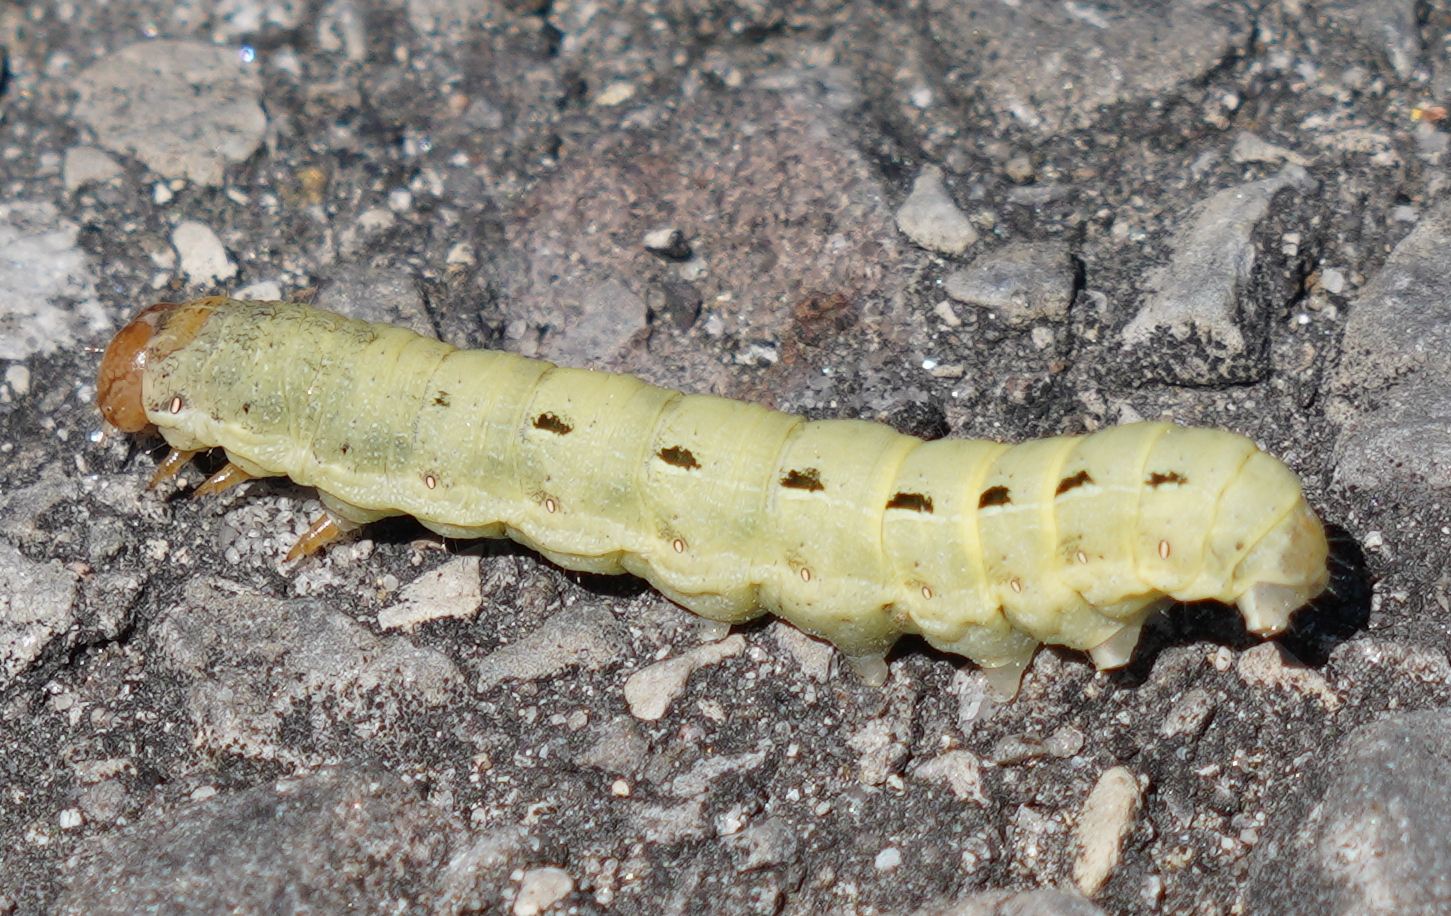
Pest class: cutworms